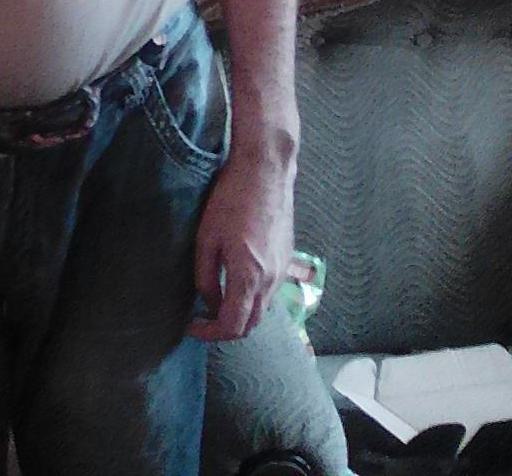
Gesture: no_gesture